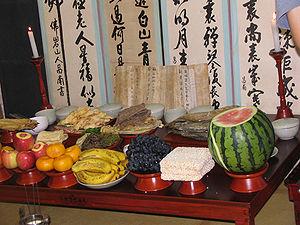
"Le Chuseok, la fête des récoltes, est avec ""Seol -Jour de l'An"", l'une des plus importantes fêtes traditionnelles coréennes. Il est d'usage de porter un hanbok ces jours-là.